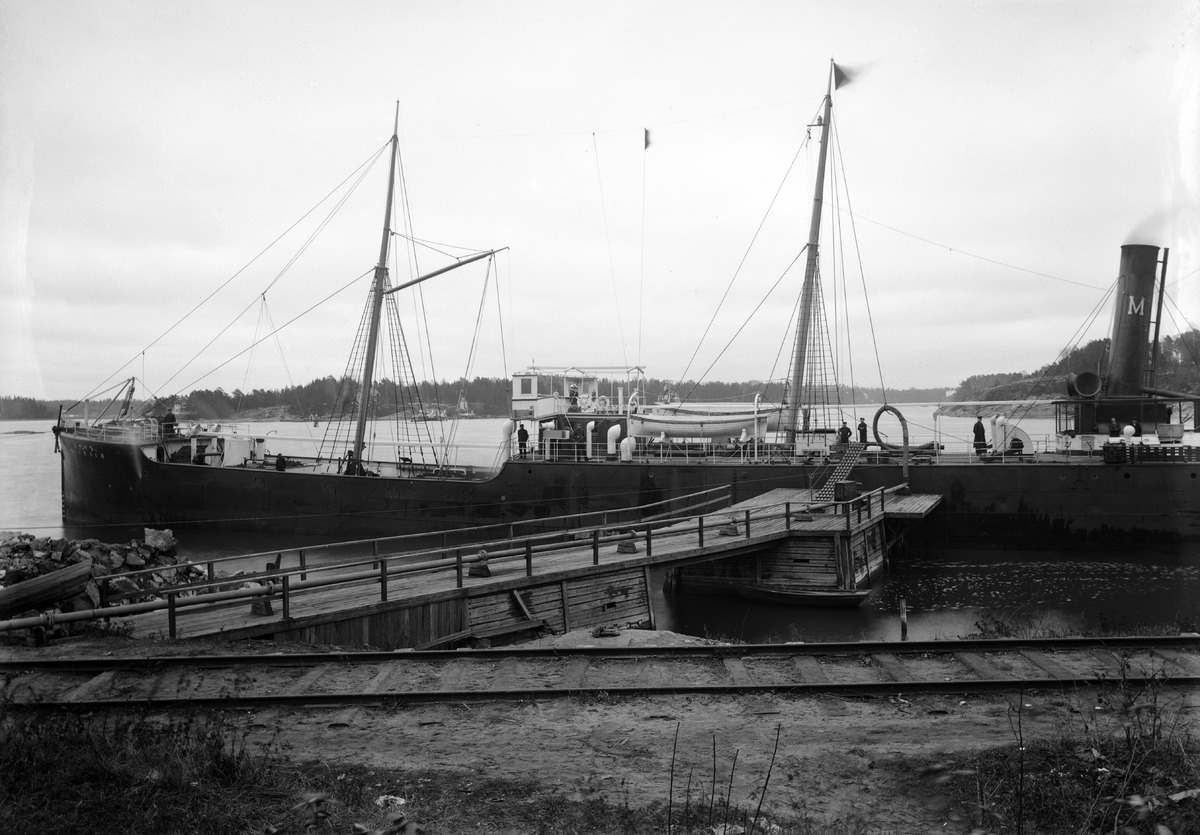
Kuva Sörnäisten satamasta
sisällön kuvaus: Kuva Sörnäisten satamasta. Etualalla rantaviivaa pitkin kulkee satamarata. Kuvassa oleva tankkilaiva on mahdollisesti venäläinen Lutsh (&#1051;&#1059;&#1063;&#1066;, https://fleetphoto.ru/vessel/75835/), ja kuva on todennäköisesti otettu 1910 -luvulla.

Vuonna 1910 laiva kulki Pietarin ja Danzigin välillä, joten kuva voi olla tältä ajalta. Laiva vaihtoi nimeä vuonna 1921. mustavalkoinen
Kuvaaja: Sundström, Eric, valokuvaaja
Ajankohta: kuvausaika 1910 -luku
Paikka: Suomi, Uusimaa, Helsinki, Sörnäinen Helsinki, Sörnäisten satama
Aiheet: Satamat, laiturit, laivat, meriliikenne, raideliikenne, tavaraliikenne